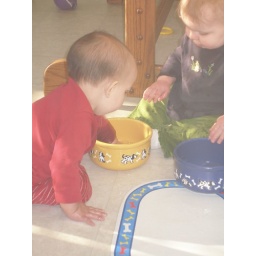
Girls playing in Atomic's water bowl 078